Answer in natural language. Considering the relative positions, where is Knife with respect to swivel office chair with adjustable armrests? Choose between the following options: right or left
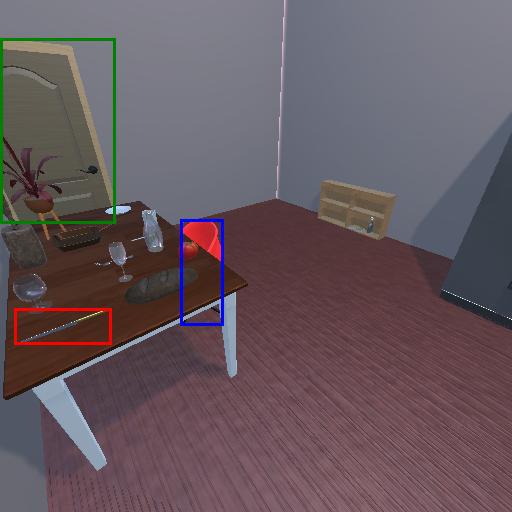
<answer>left</answer>